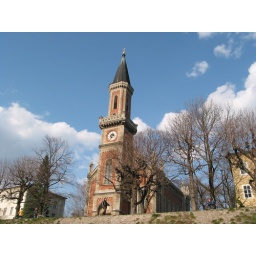
A church in Salzburg, taken from the river bank. Look at the lovely blue sky!